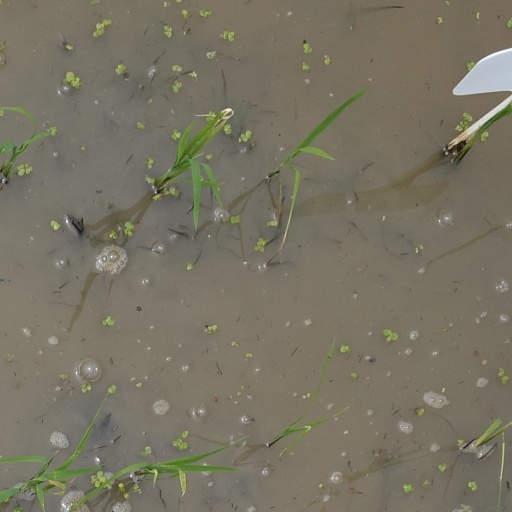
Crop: rice